Alan Crook

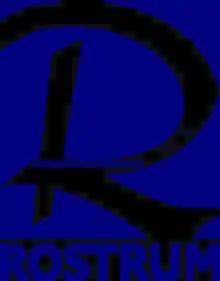
Rostrum logo

The 1955 national convention held in Tasmania, resolved that Crook would also have the title of Australian Founder bestowed on him and would in future be addressed as Australian Founder.